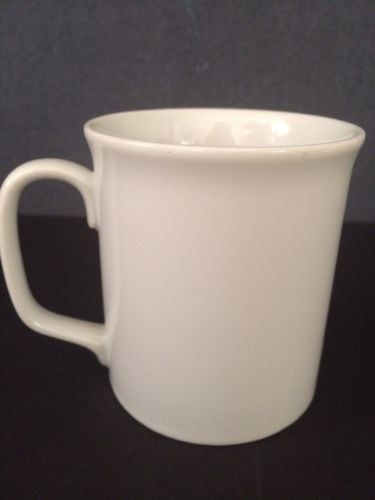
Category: mug